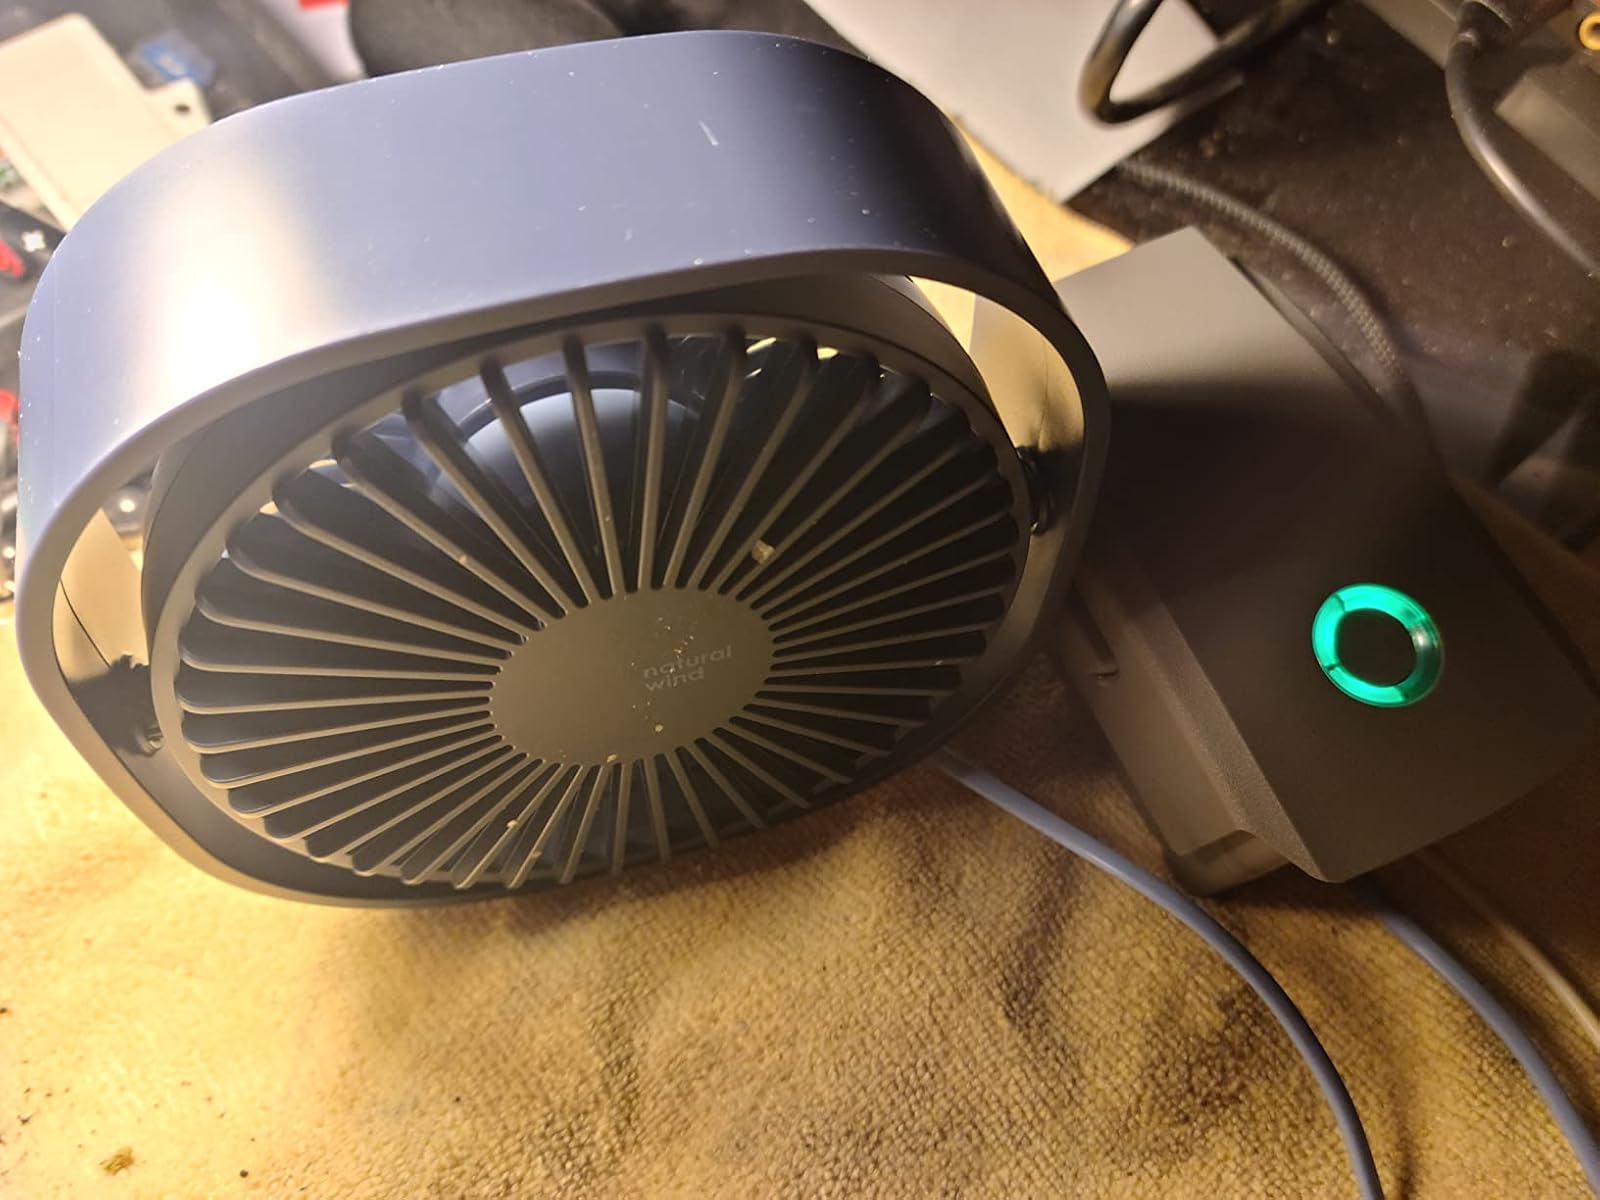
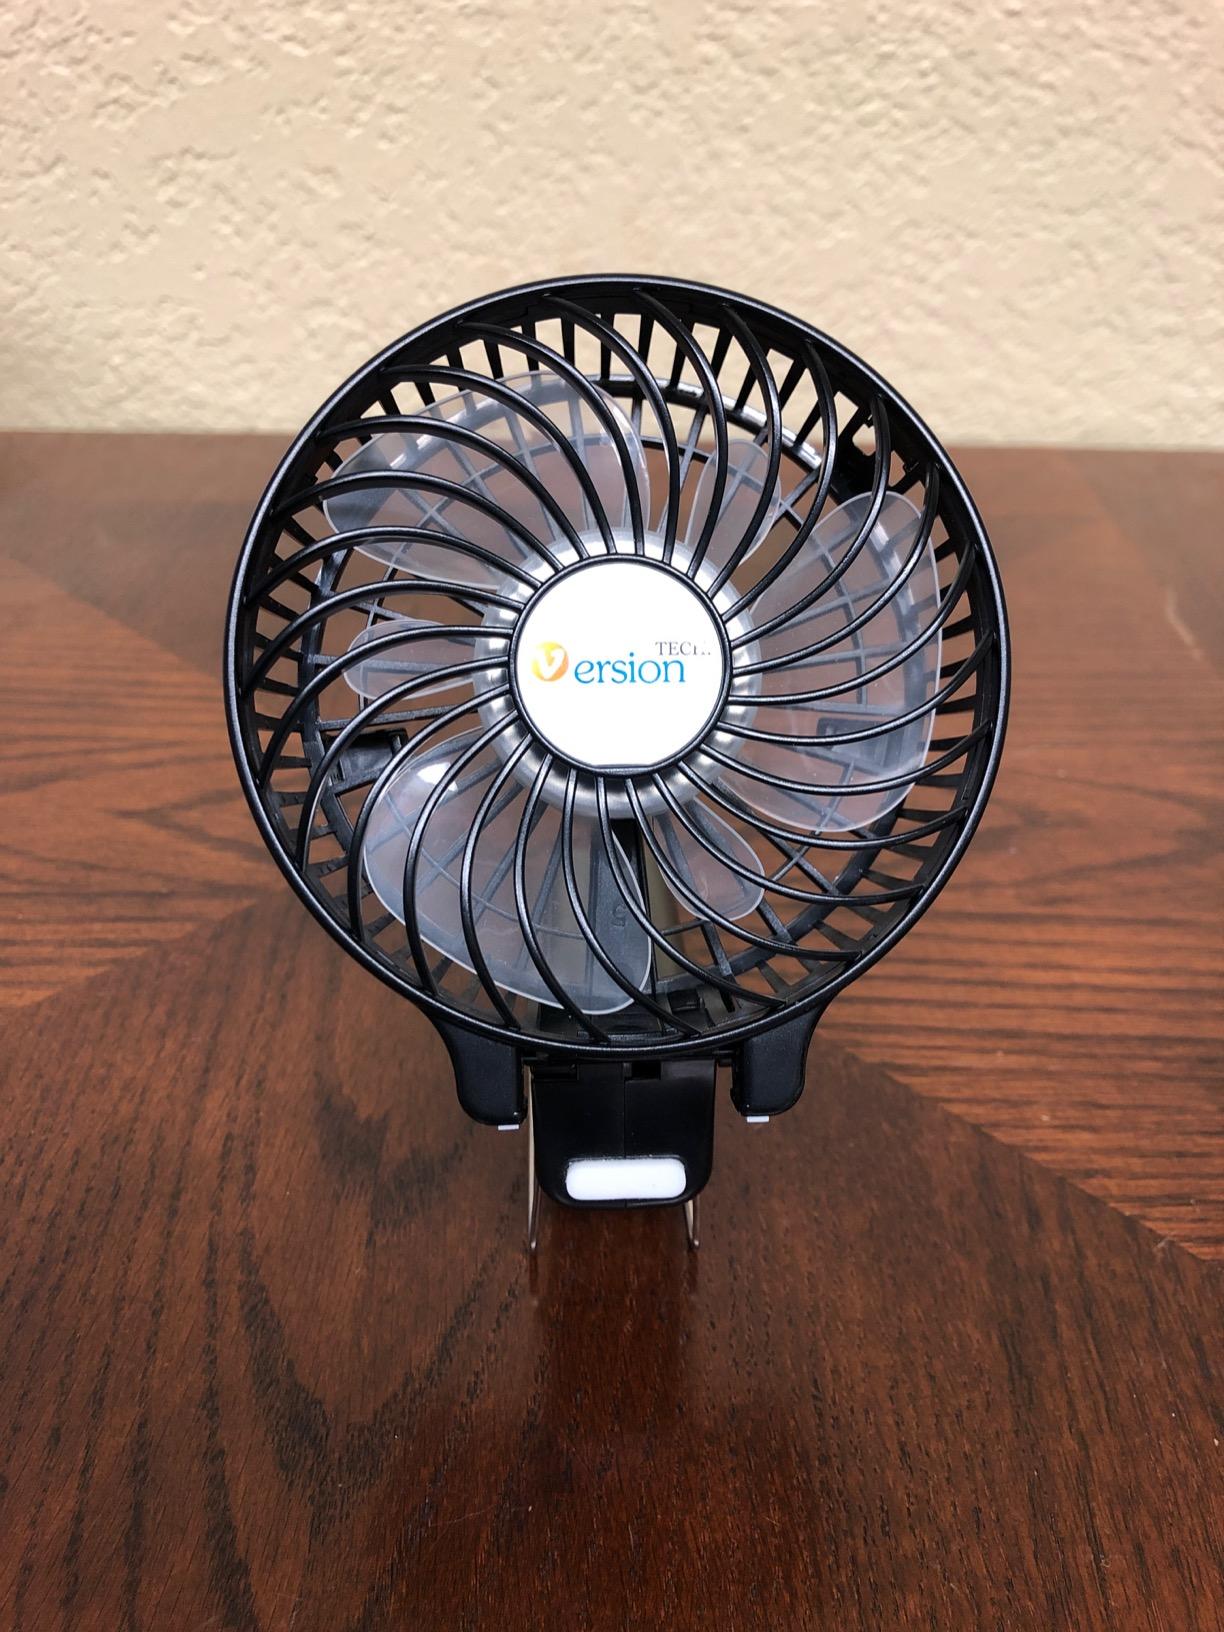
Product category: fan
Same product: no